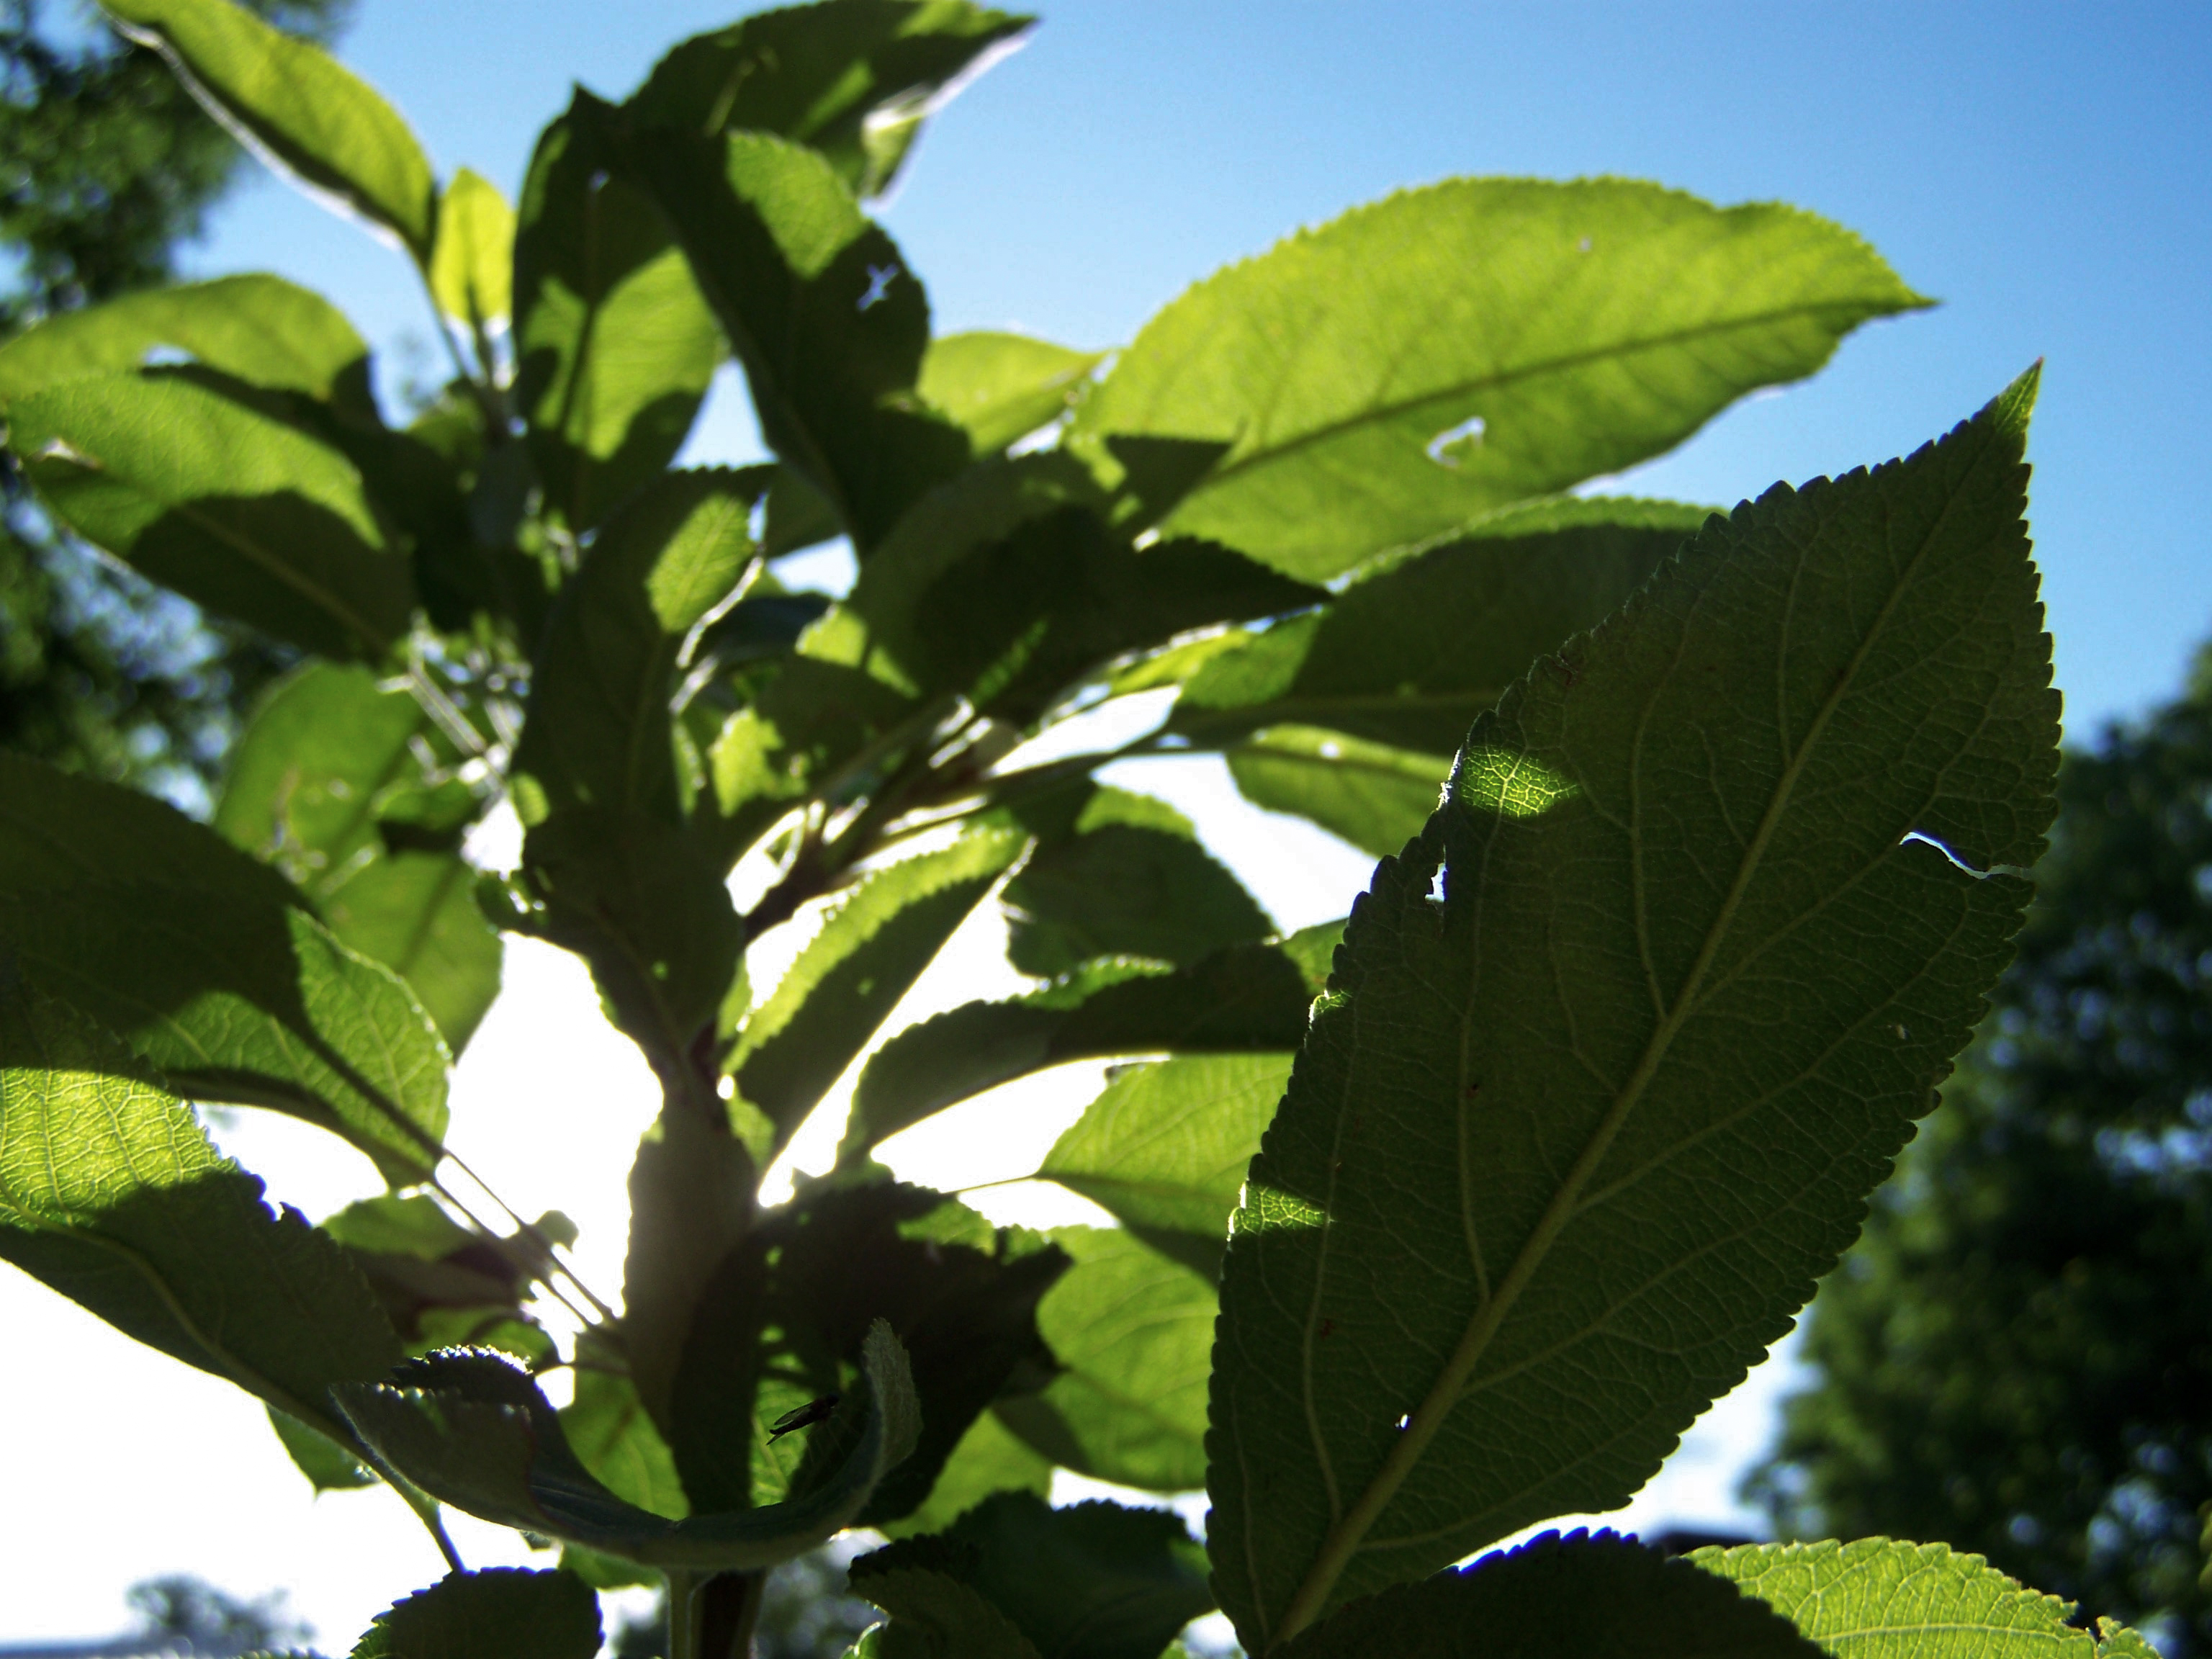
plant, retro, story, sunset, summer, card, background, nature, garden, sky, creative, leaves, flower, flowering plant, leaf, tree, woody plant, plant stem